Irakli Garibashvili

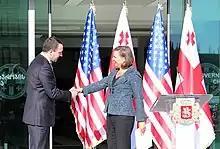
Prime Minister Irakli Garibashvili meets Victoria Nuland, U.S. Assistant Secretary of State for European and Eurasian Affairs, December 2013

During his tenure, Garibashvili visited the neighboring countries Armenia, Azerbaijan and Turkey, several European nations, the United States, Israel, the People's Republic of China, and participated in several international summits and forums. While relations to Russia improved, there was no state visits to and from Russia.